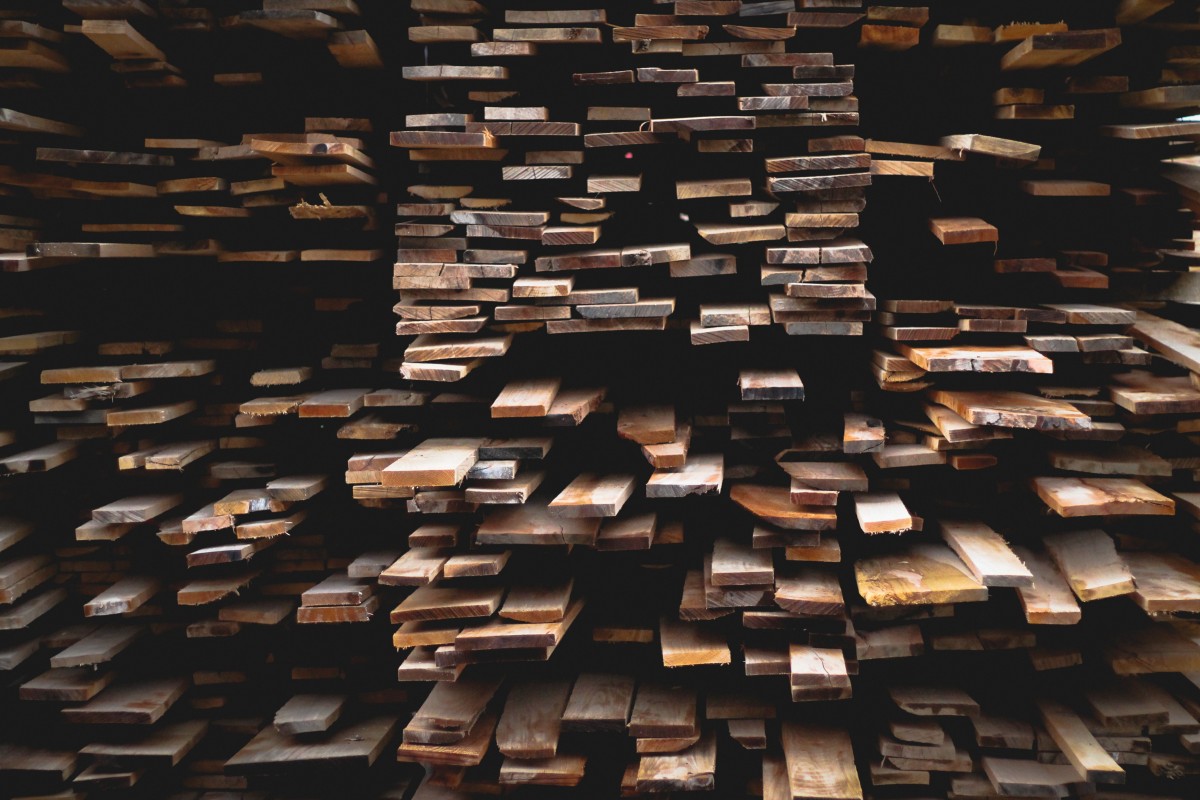
Tags: texture, plank, floor, number, wall, pile, pattern, line, brick, lumber, art, design, symmetry, shape, screenshot